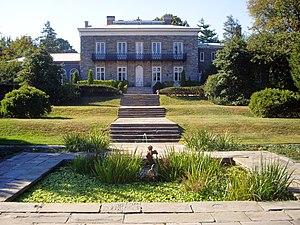
Les National Historic Landmarks de New York sont les sites historiques d'intérêt national de la ville de New York aux États-Unis.
Bartow-Pell Mansion est une maison-musée historique située dans la partie nord de Pelham Bay Park, dans le Bronx, à New York. Monument Historique National, il possède l'un des plus beaux intérieurs de style néo-grec du pays, et constitue le dernier manoir survivant du milieu du 19ᵉ siècle dans le secteur de Pelham Bay.